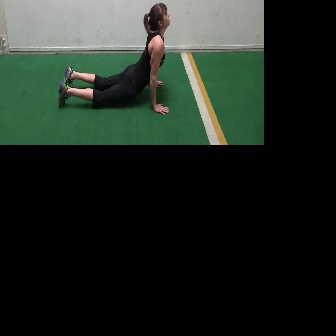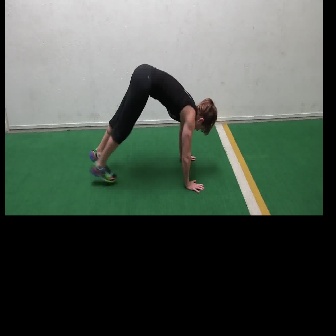
  Please identify the target specified by the bounding box [58,2,169,113] in the first image and locate it in the second image. Return the coordinates in [x_min,y_min,x_max,y_max] format.
Answer: [88,63,216,191]